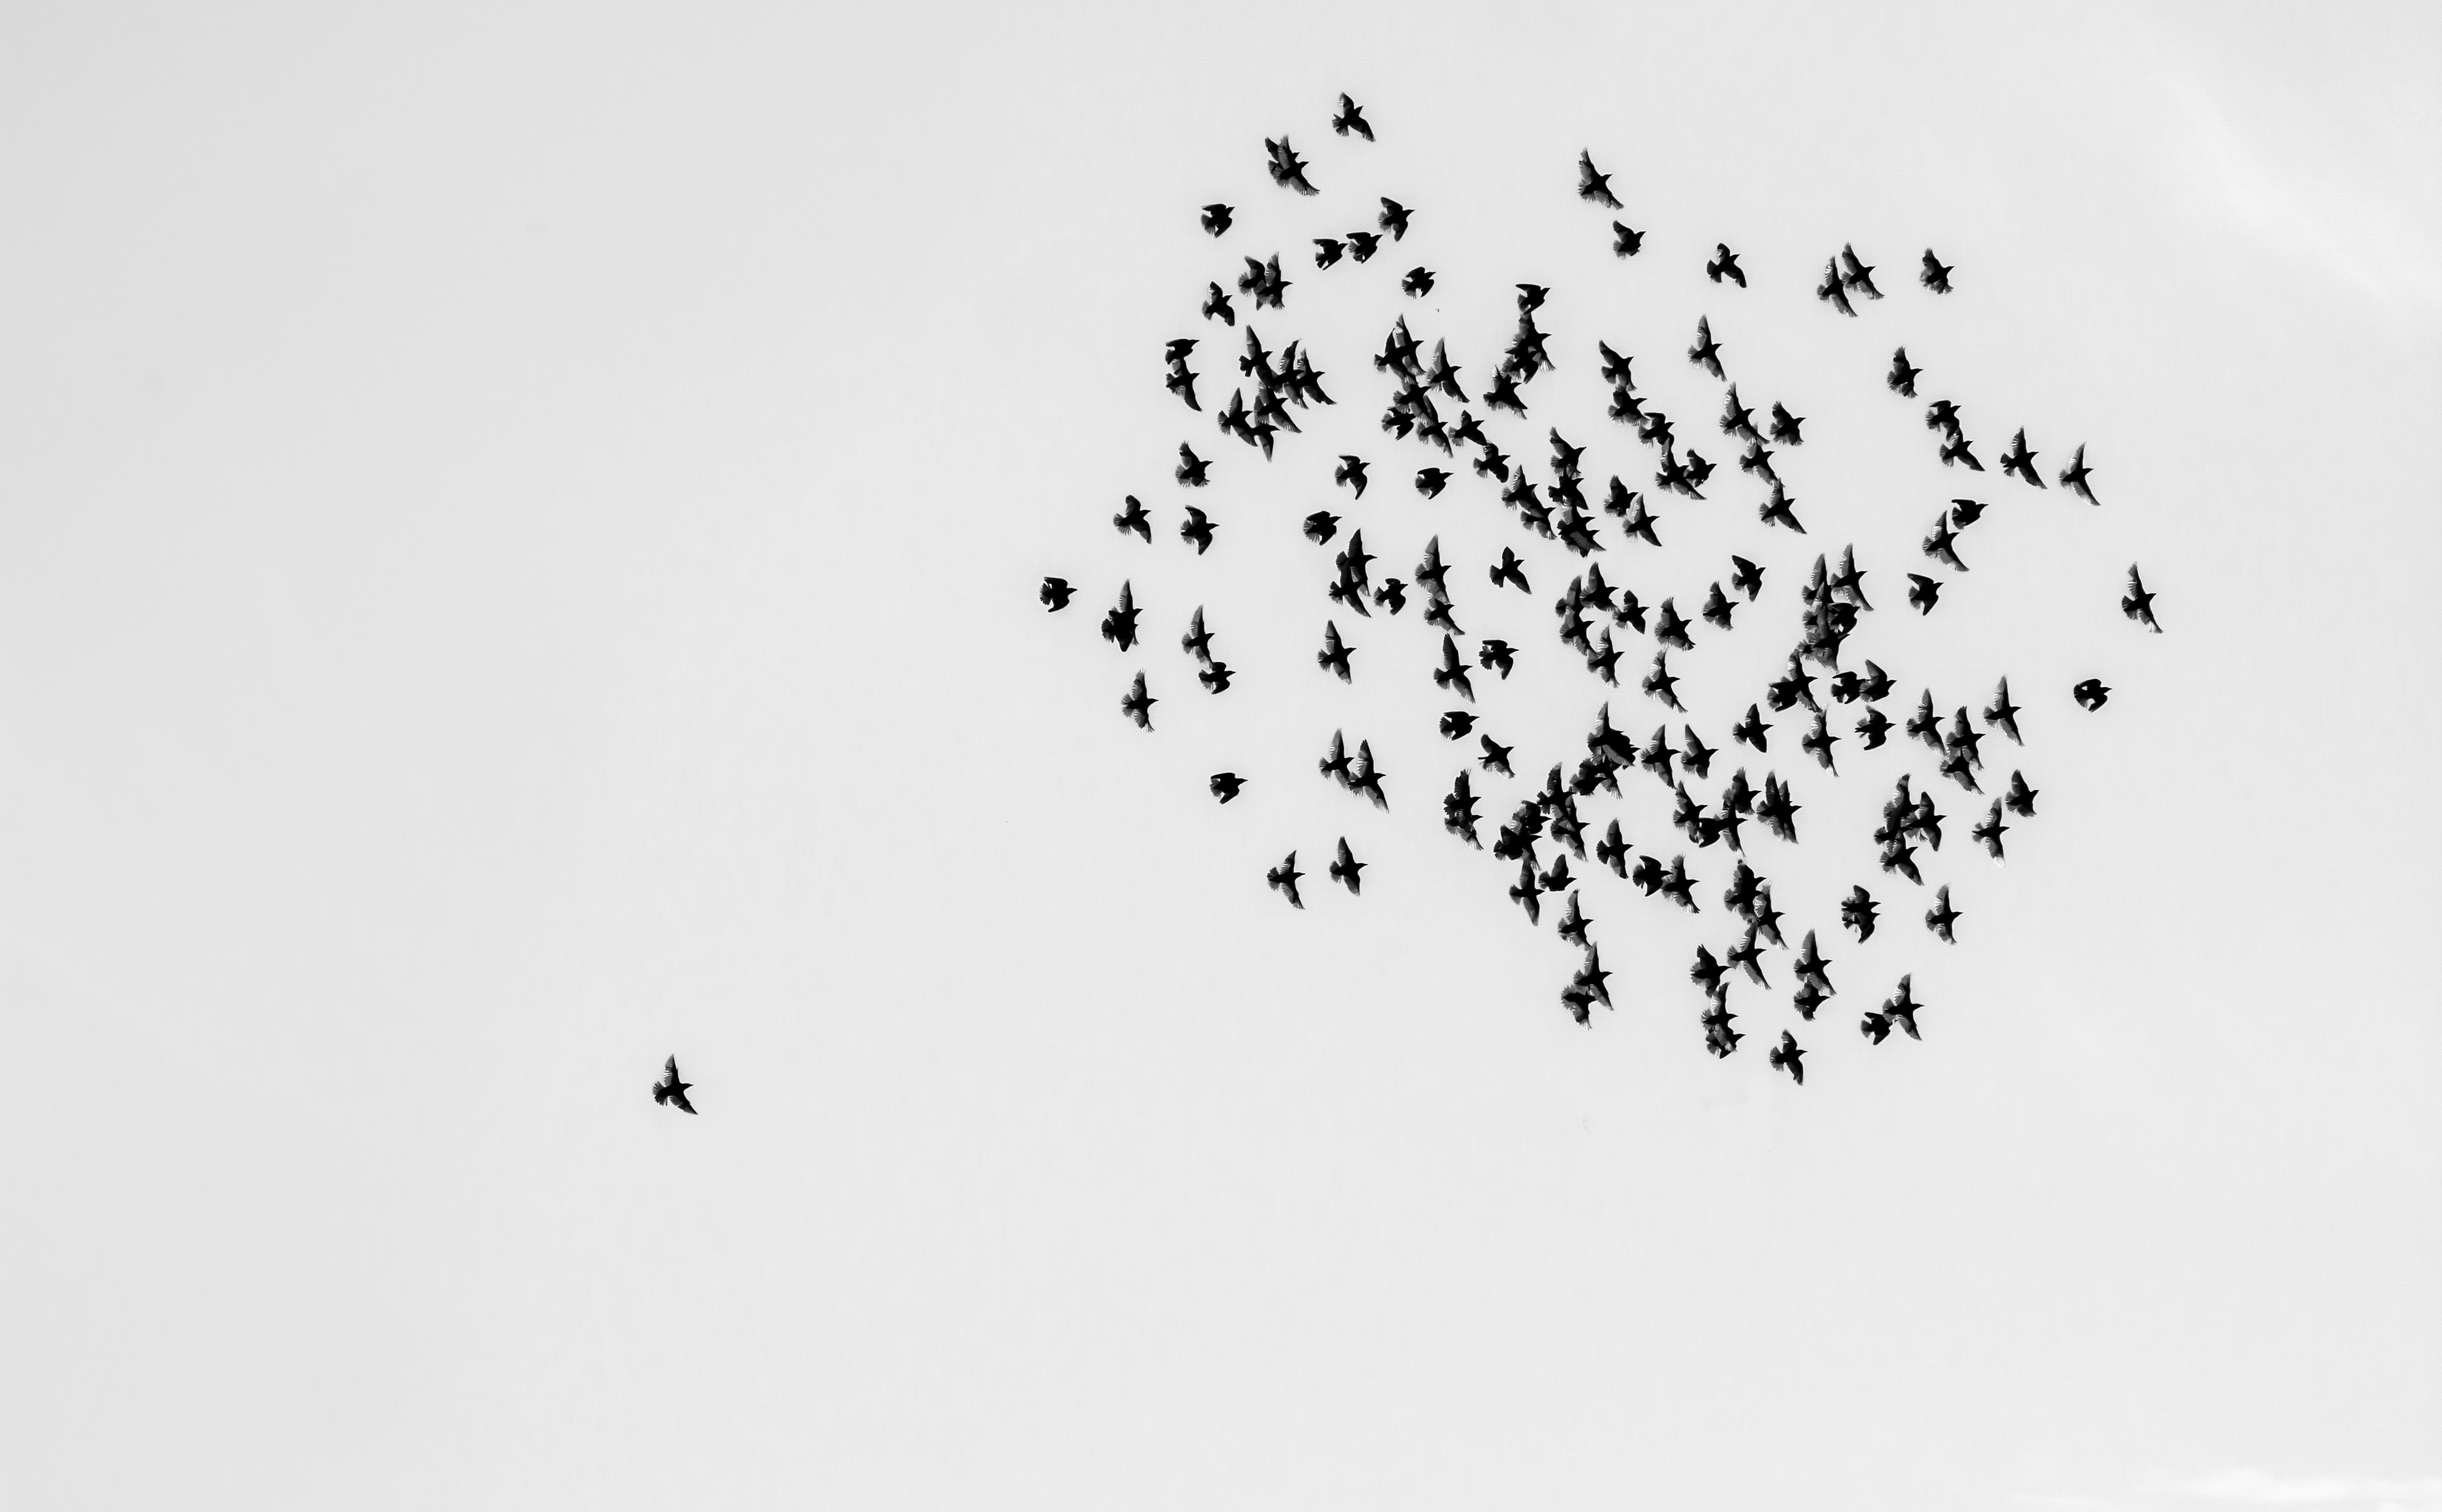
branch, bird, black and white, sky, white, alone, flock, line, monochrome, birds, shape, maverick, bird migration, swarm, flock of birds, monochrome photography, self employed, perching bird, animal migration, alone among many, series of the dance